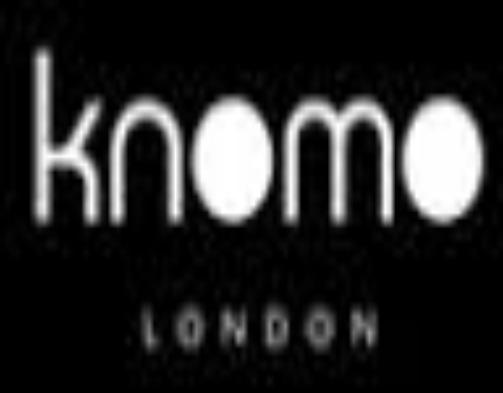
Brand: Knomo
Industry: Clothes